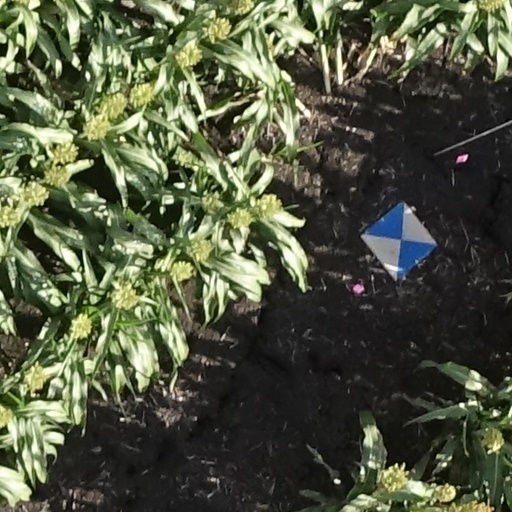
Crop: sorghum